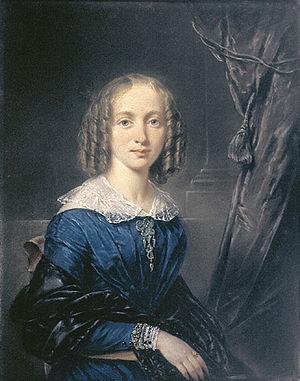
Jean Augustin Daiwaille, né le 6 août 1786 à Cologne et mort le 11 avril 1850 à Rotterdam, est un peintre néerlandais d'origine allemande spécialisé dans la peinture de portraits.